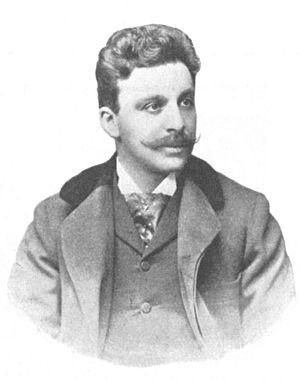
Hugo Felix, né le 19 novembre 1866 à Vienne et décédé le 24 août 1934 à Los Angeles, est un compositeur d'opérettes austro-américain.